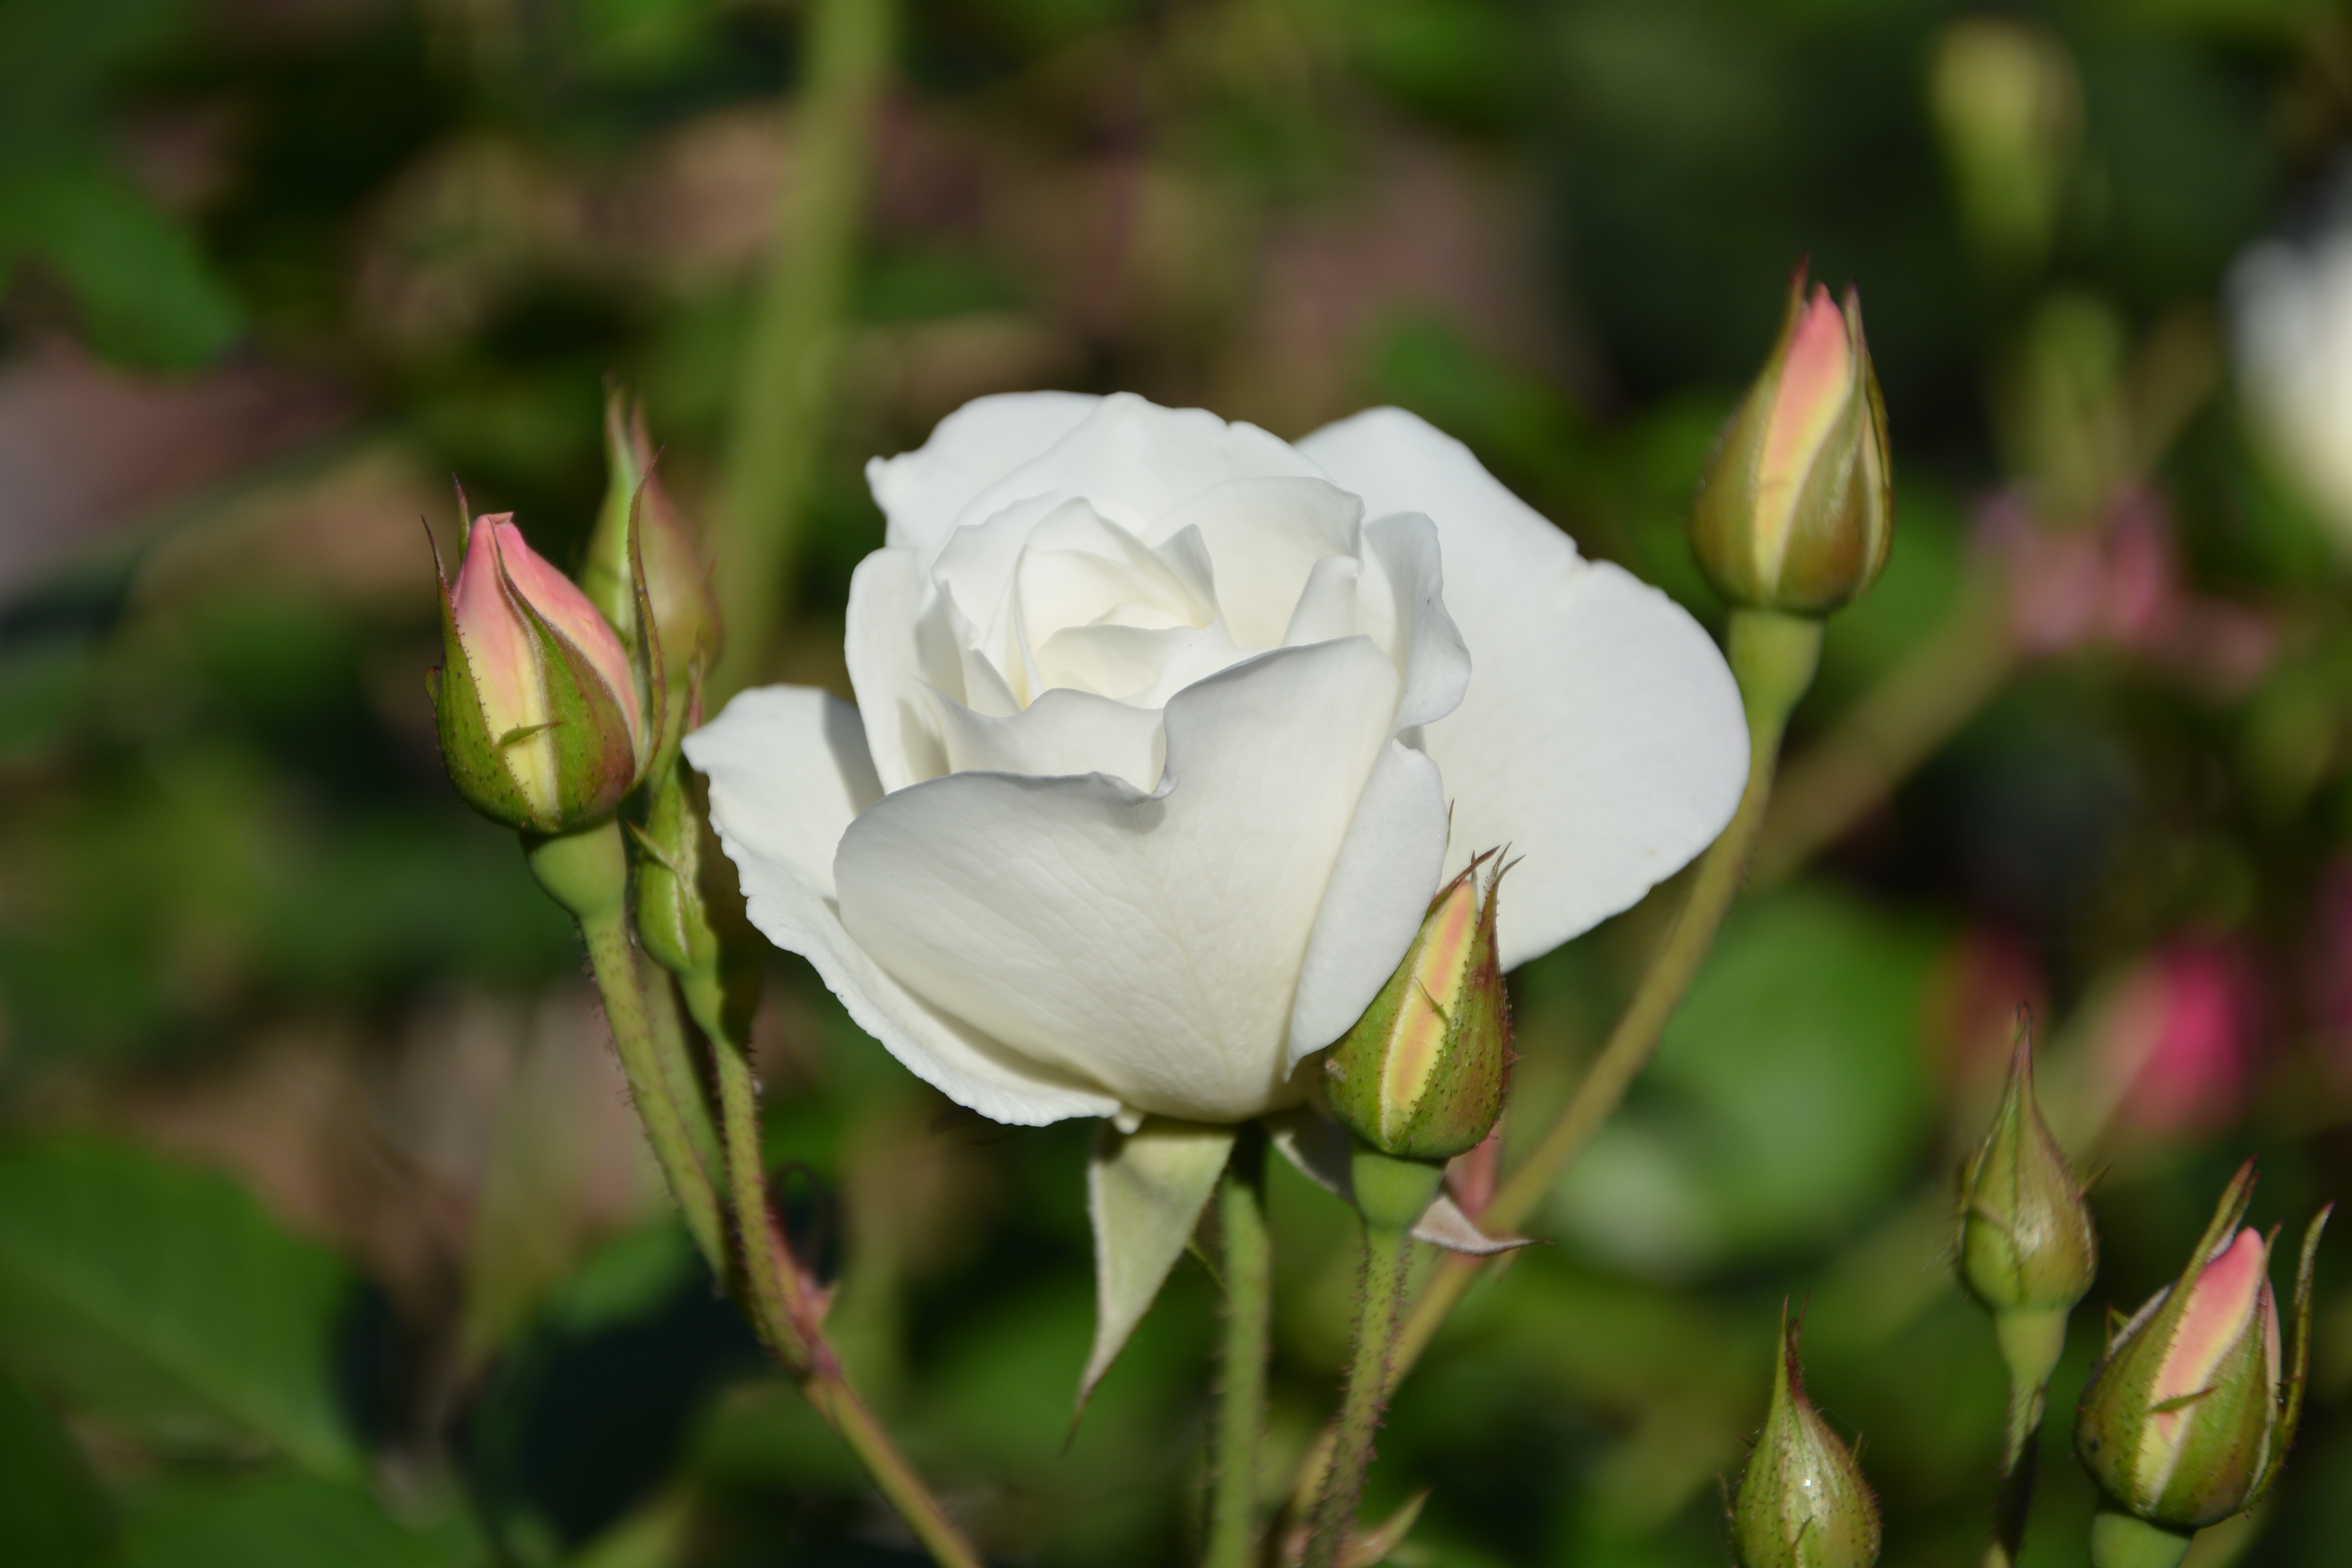
blossom, plant, flower, petal, rose, spring, botany, flora, iceberg, wildflower, close up, buds, bud, macro photography, flowering plant, garden roses, rose family, white rise, land plant